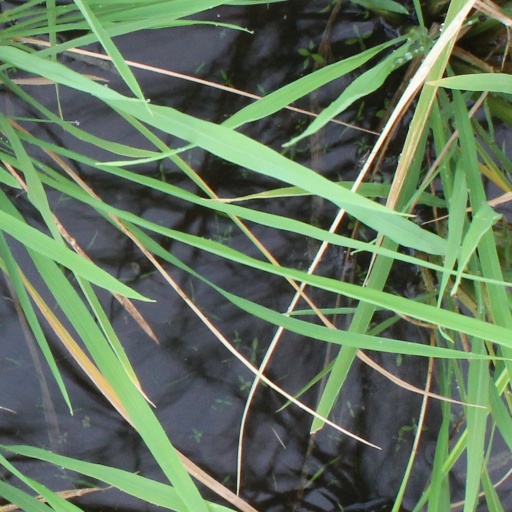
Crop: rice